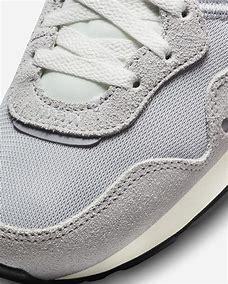
Brand: Nike
Model: Venture Runner